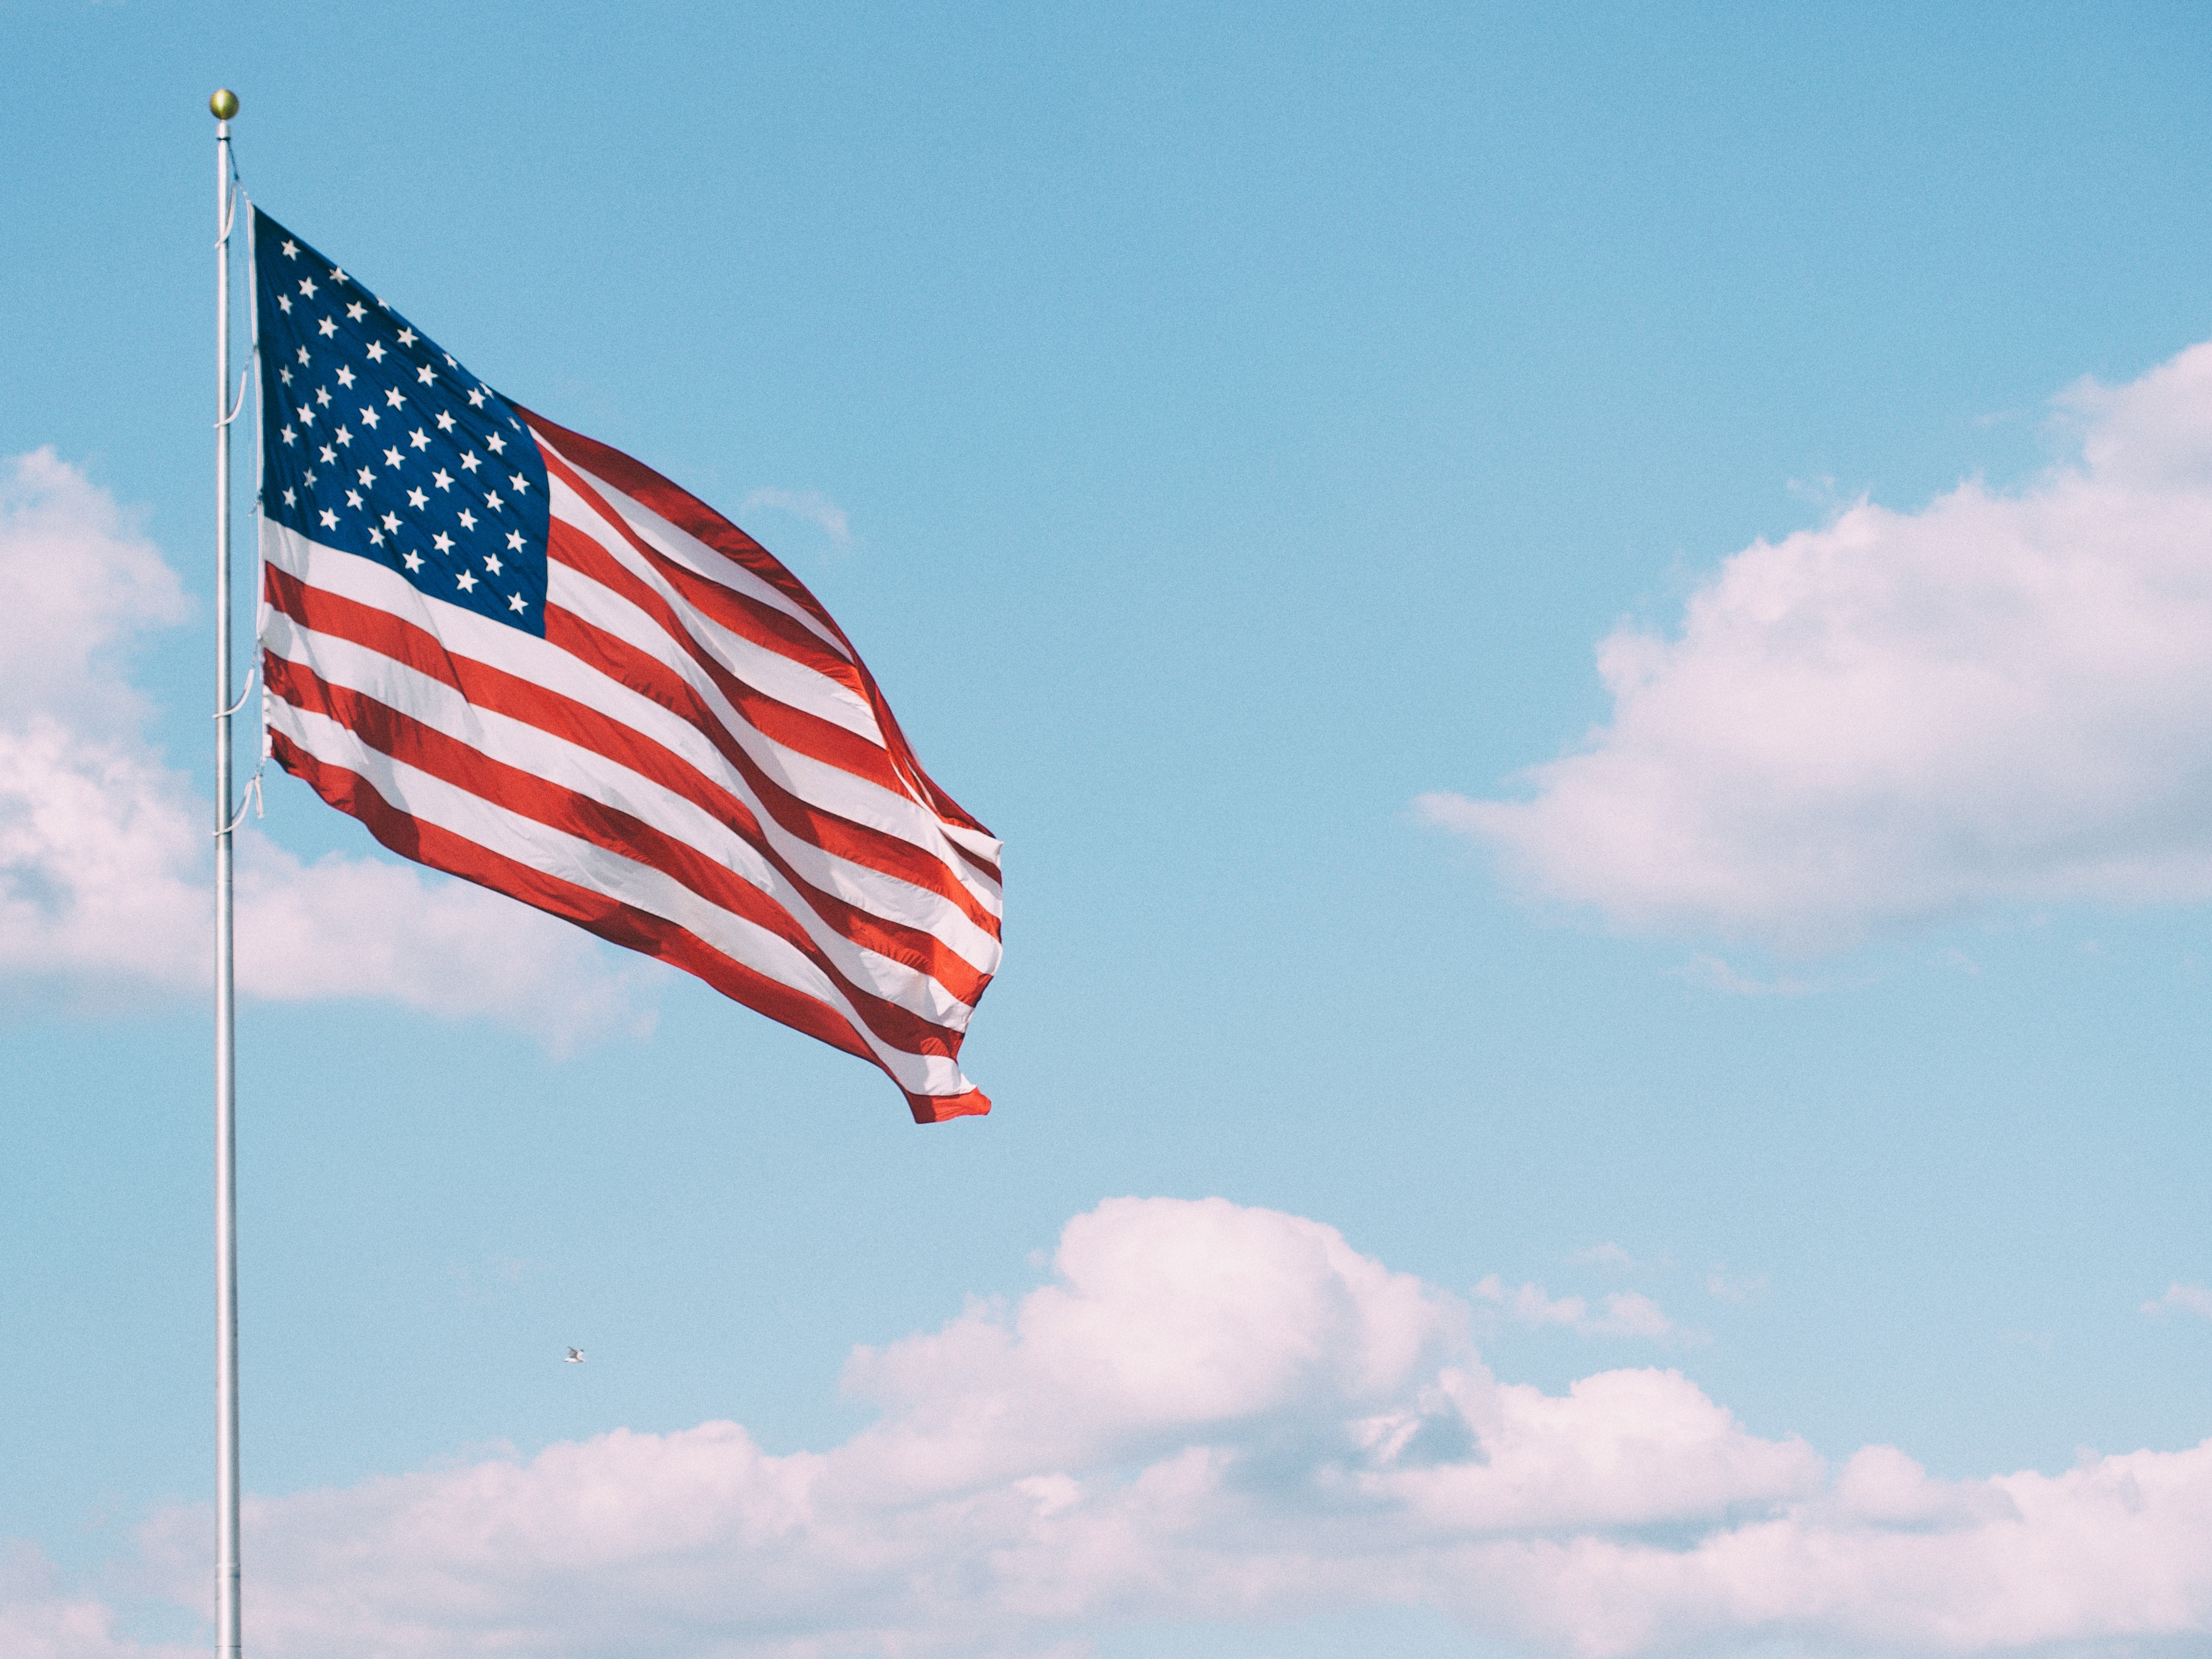
cloud, sky, daytime, flag, cool image, cool photo, meteorological phenomenon, flag of the united states, air travel, atmosphere of earth